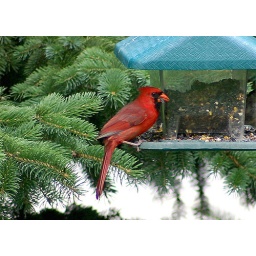
Male Cardinal partaking of some sunflower seed with spruce tree in background. Photo taken in June '06.